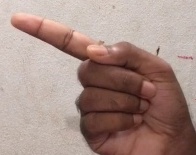
ASL sign: G